Leah Rabin

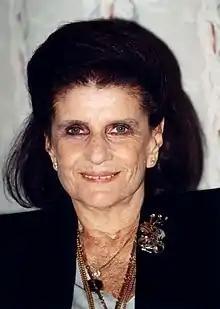
Leah Rabin in 1999

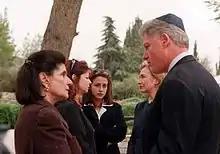
Leah Rabin and her family meet with Bill and Hillary Clinton, 1998

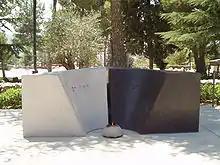
Yitzhak and Leah Rabin's grave on Mount Herzl

Leah Rabin (née Schloßberg; 28 April 1928 – 12 November 2000) was the wife of Israeli Prime Minister Yitzhak Rabin, who was assassinated in 1995.